Licetus (crater)

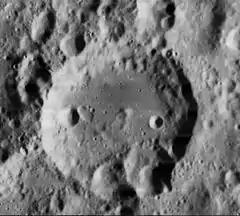
Lunar Orbiter 4 image

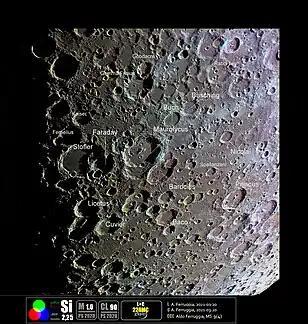
Crater area in Selenochromatic image (Si)

Licetus is a lunar impact crater on the near side of the Moon, in the rugged southern highland region. It lies to the south of the walled plain Stöfler, and is attached to the northern rim of the sub-divided crater Heraclitus. Just to the southeast is Cuvier. Licetus is 75 kilometers in diameter and 3.8 kilometers deep. It is from the Pre-Nectarian period, 4.55 to 3.92 billion years ago.